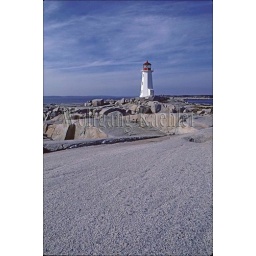
Canada, nova scotia, peggy's cove near halifax, lighthouse on granite rocks